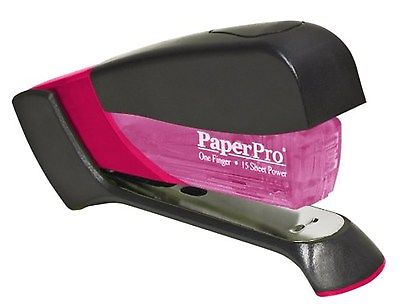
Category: stapler